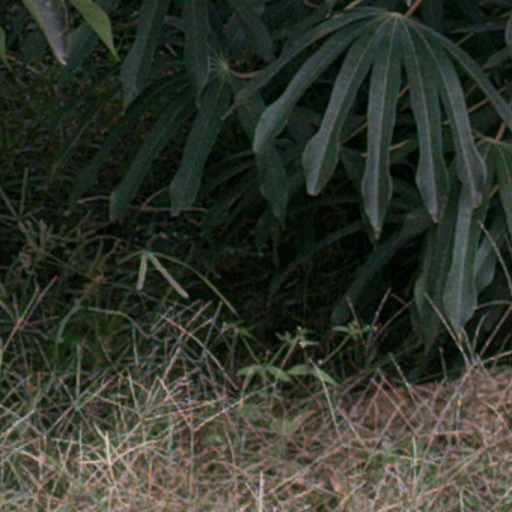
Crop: cassava